Loyola College, Chennai

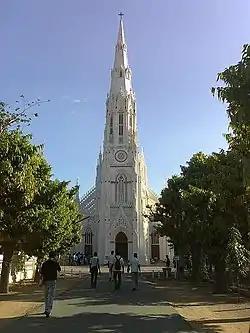
Loyola Church

The name Loyola comes from the ancestral castle where Íñigo López de Loyola was born in 1491, the last of a large Basque family. He along with St. Francis Xavier and five other companions founded the Society of Jesus (the Jesuit Order), a worldwide organization of religious men numbering about 19,000. Nearly 4,000 are working in the 18 provinces of India.